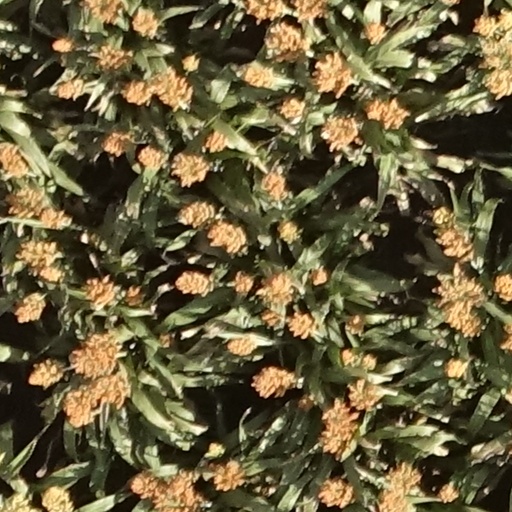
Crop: sorghum